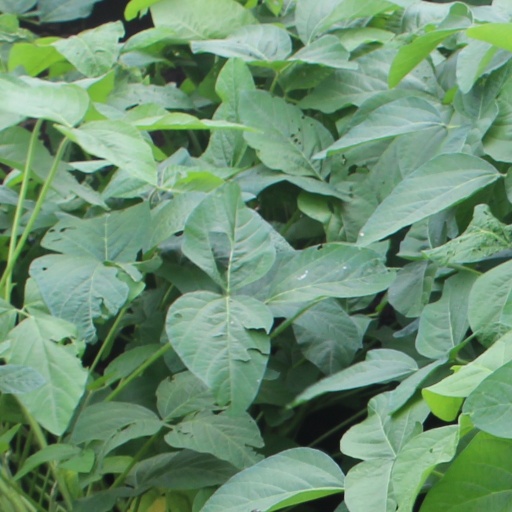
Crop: soybean